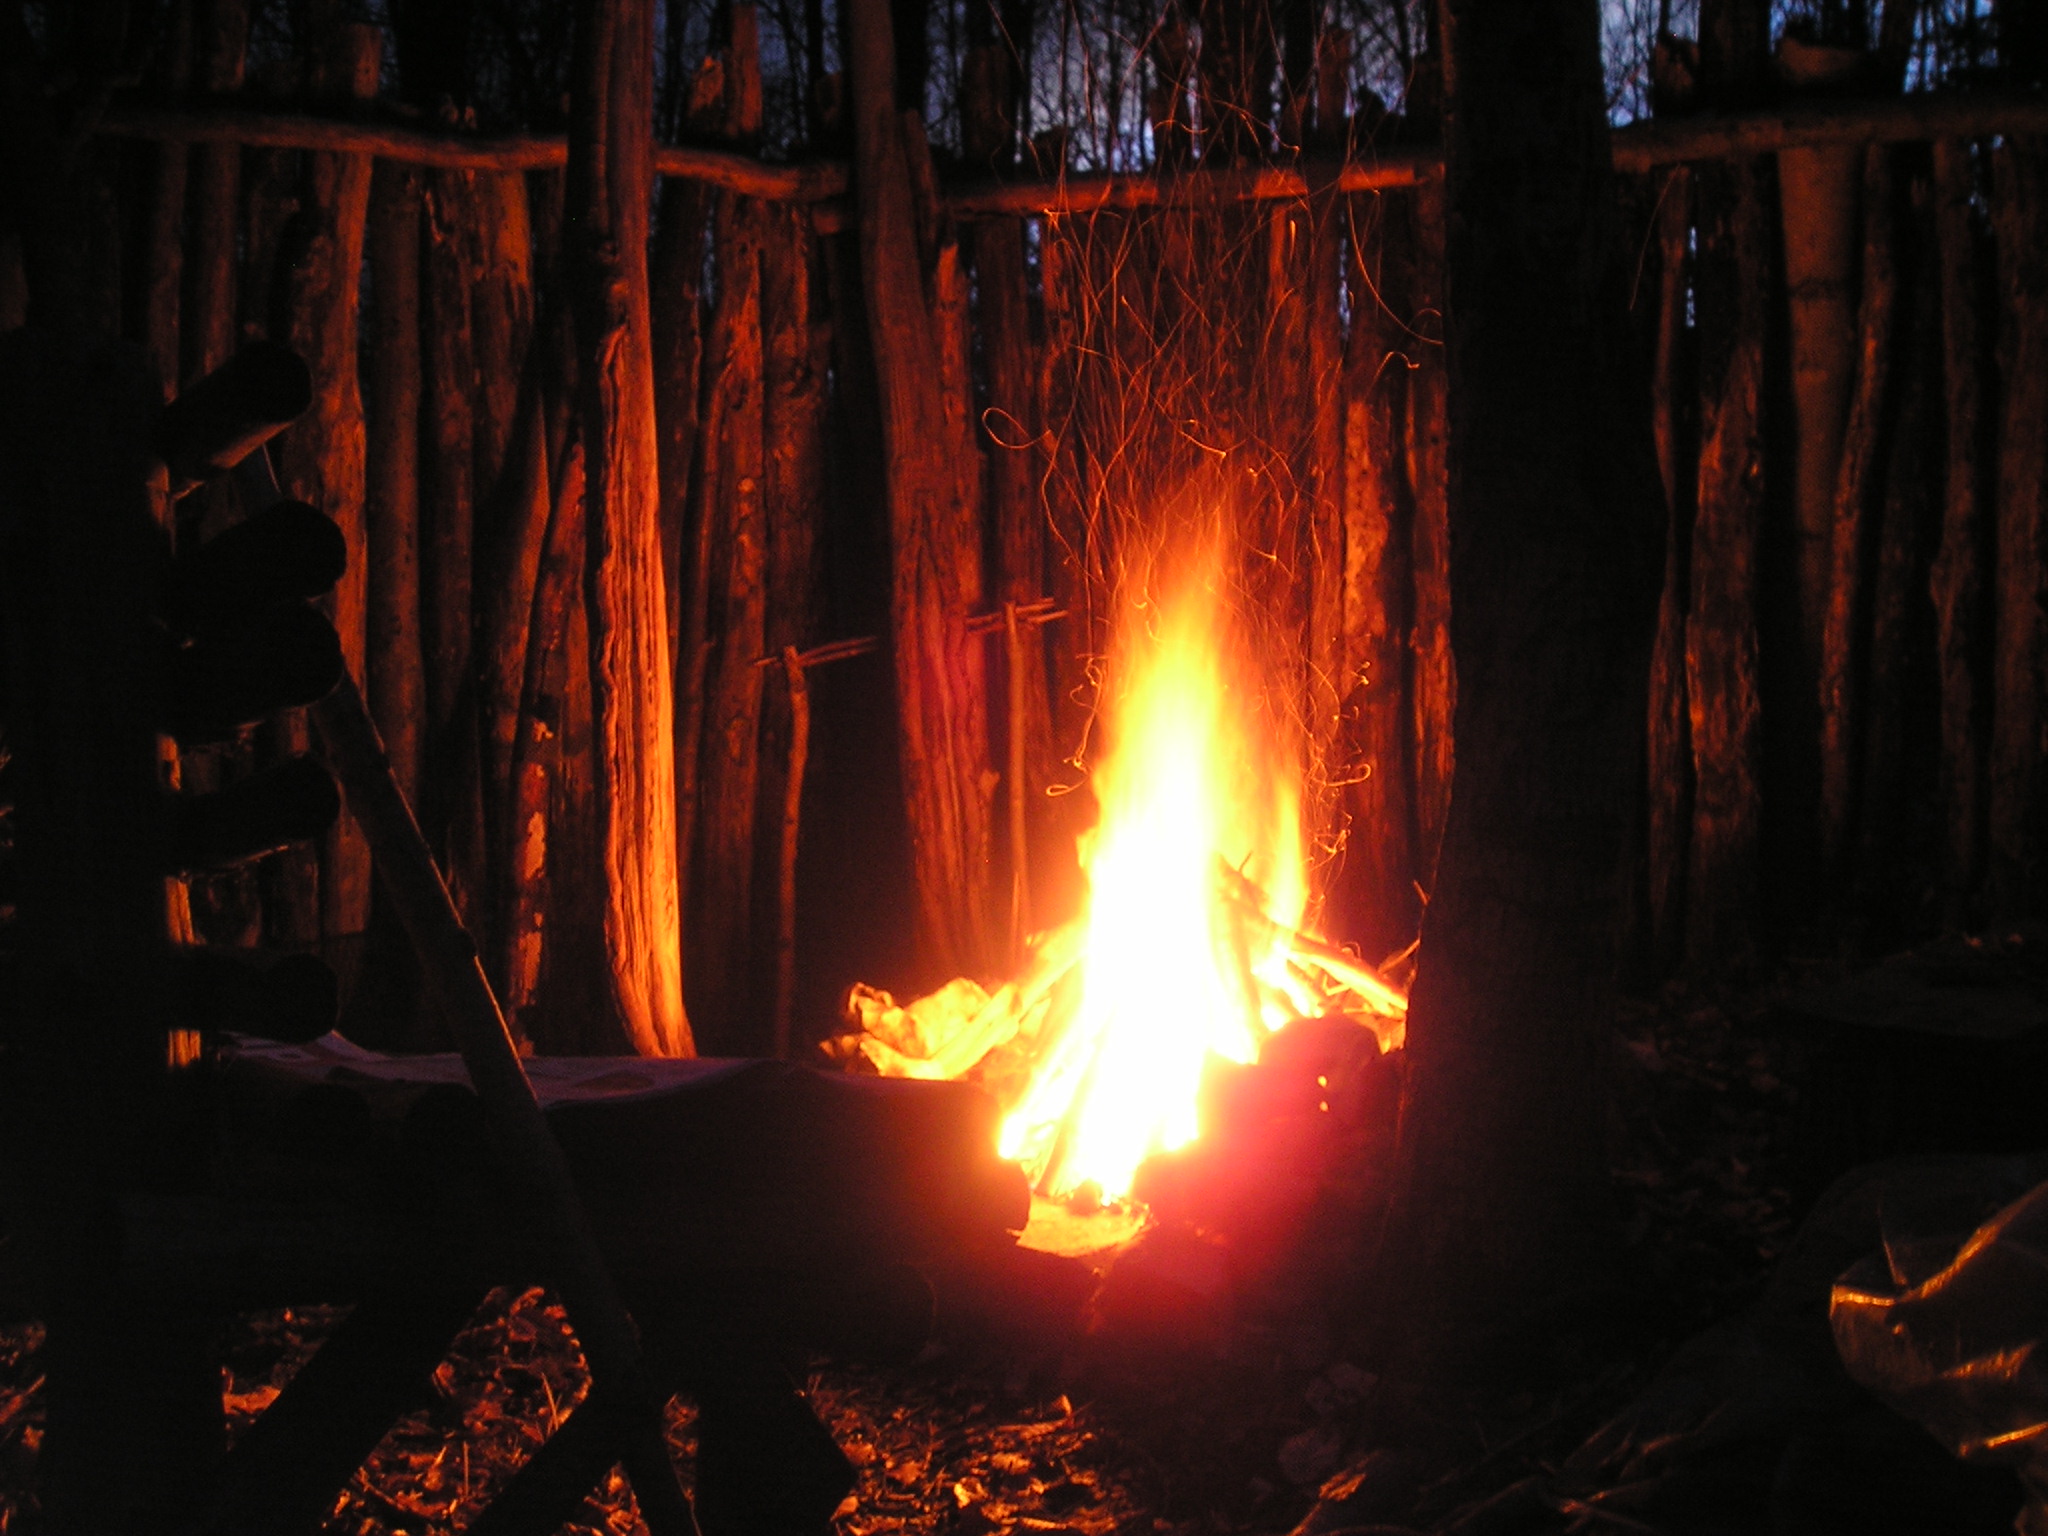
flame, fire, glow, darkness, campfire, barbecue, bonfire, burn, embers, geological phenomenon